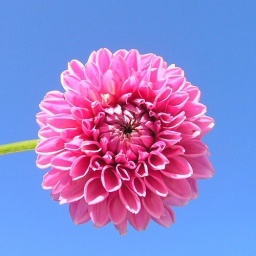
Small pink dahlia against the sky photo cropped into a square photo